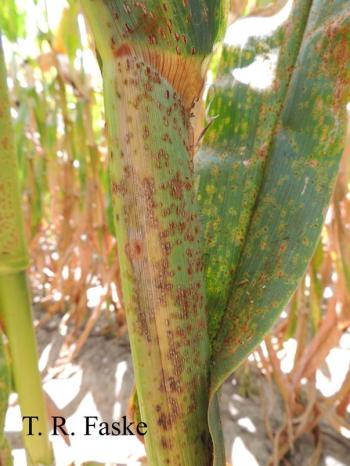
Labels: Corn rust leaf